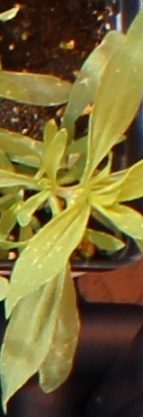
Label: Kochia